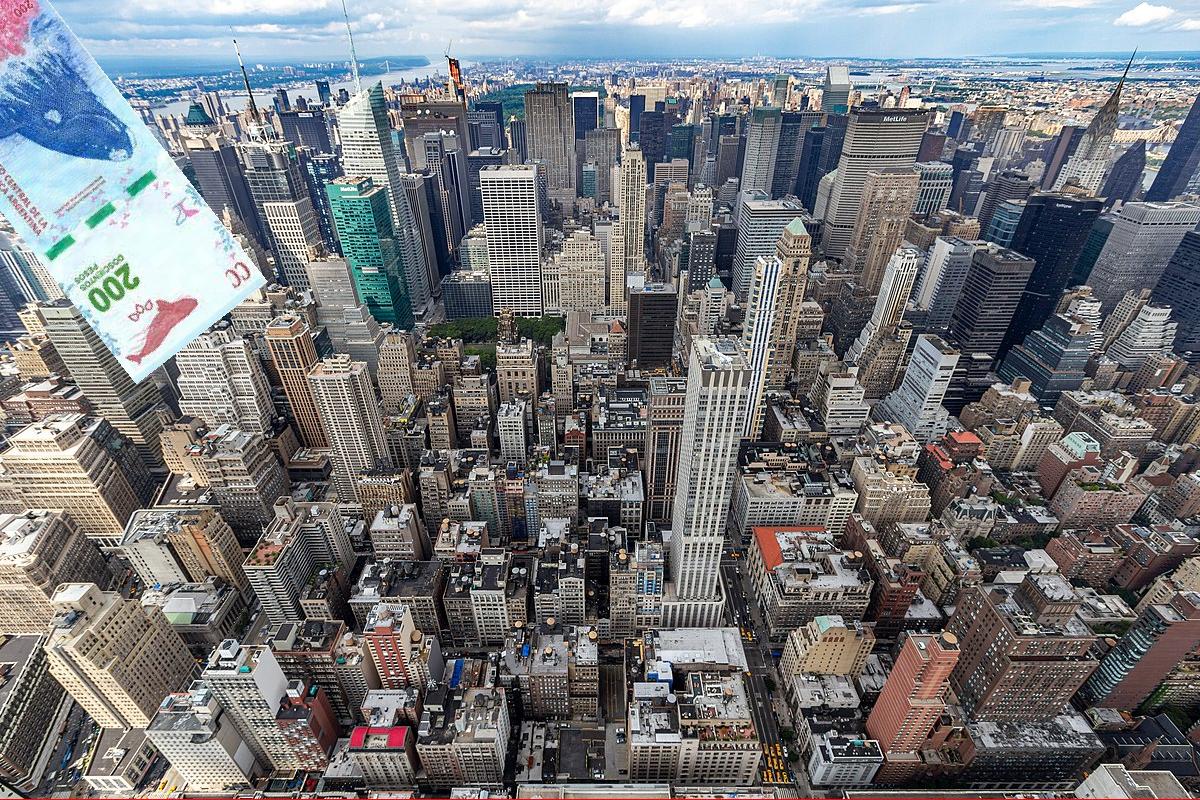
Denominación: 200